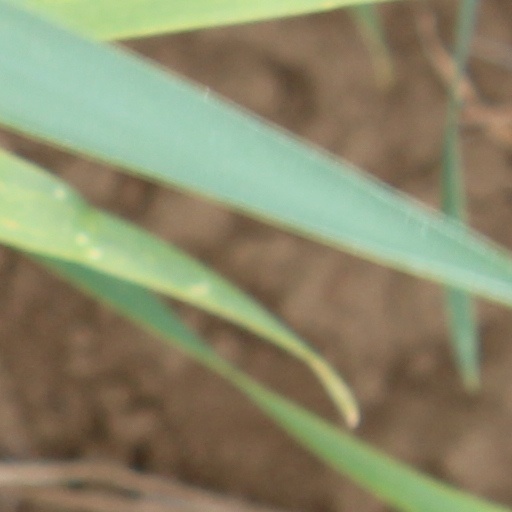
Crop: wheat